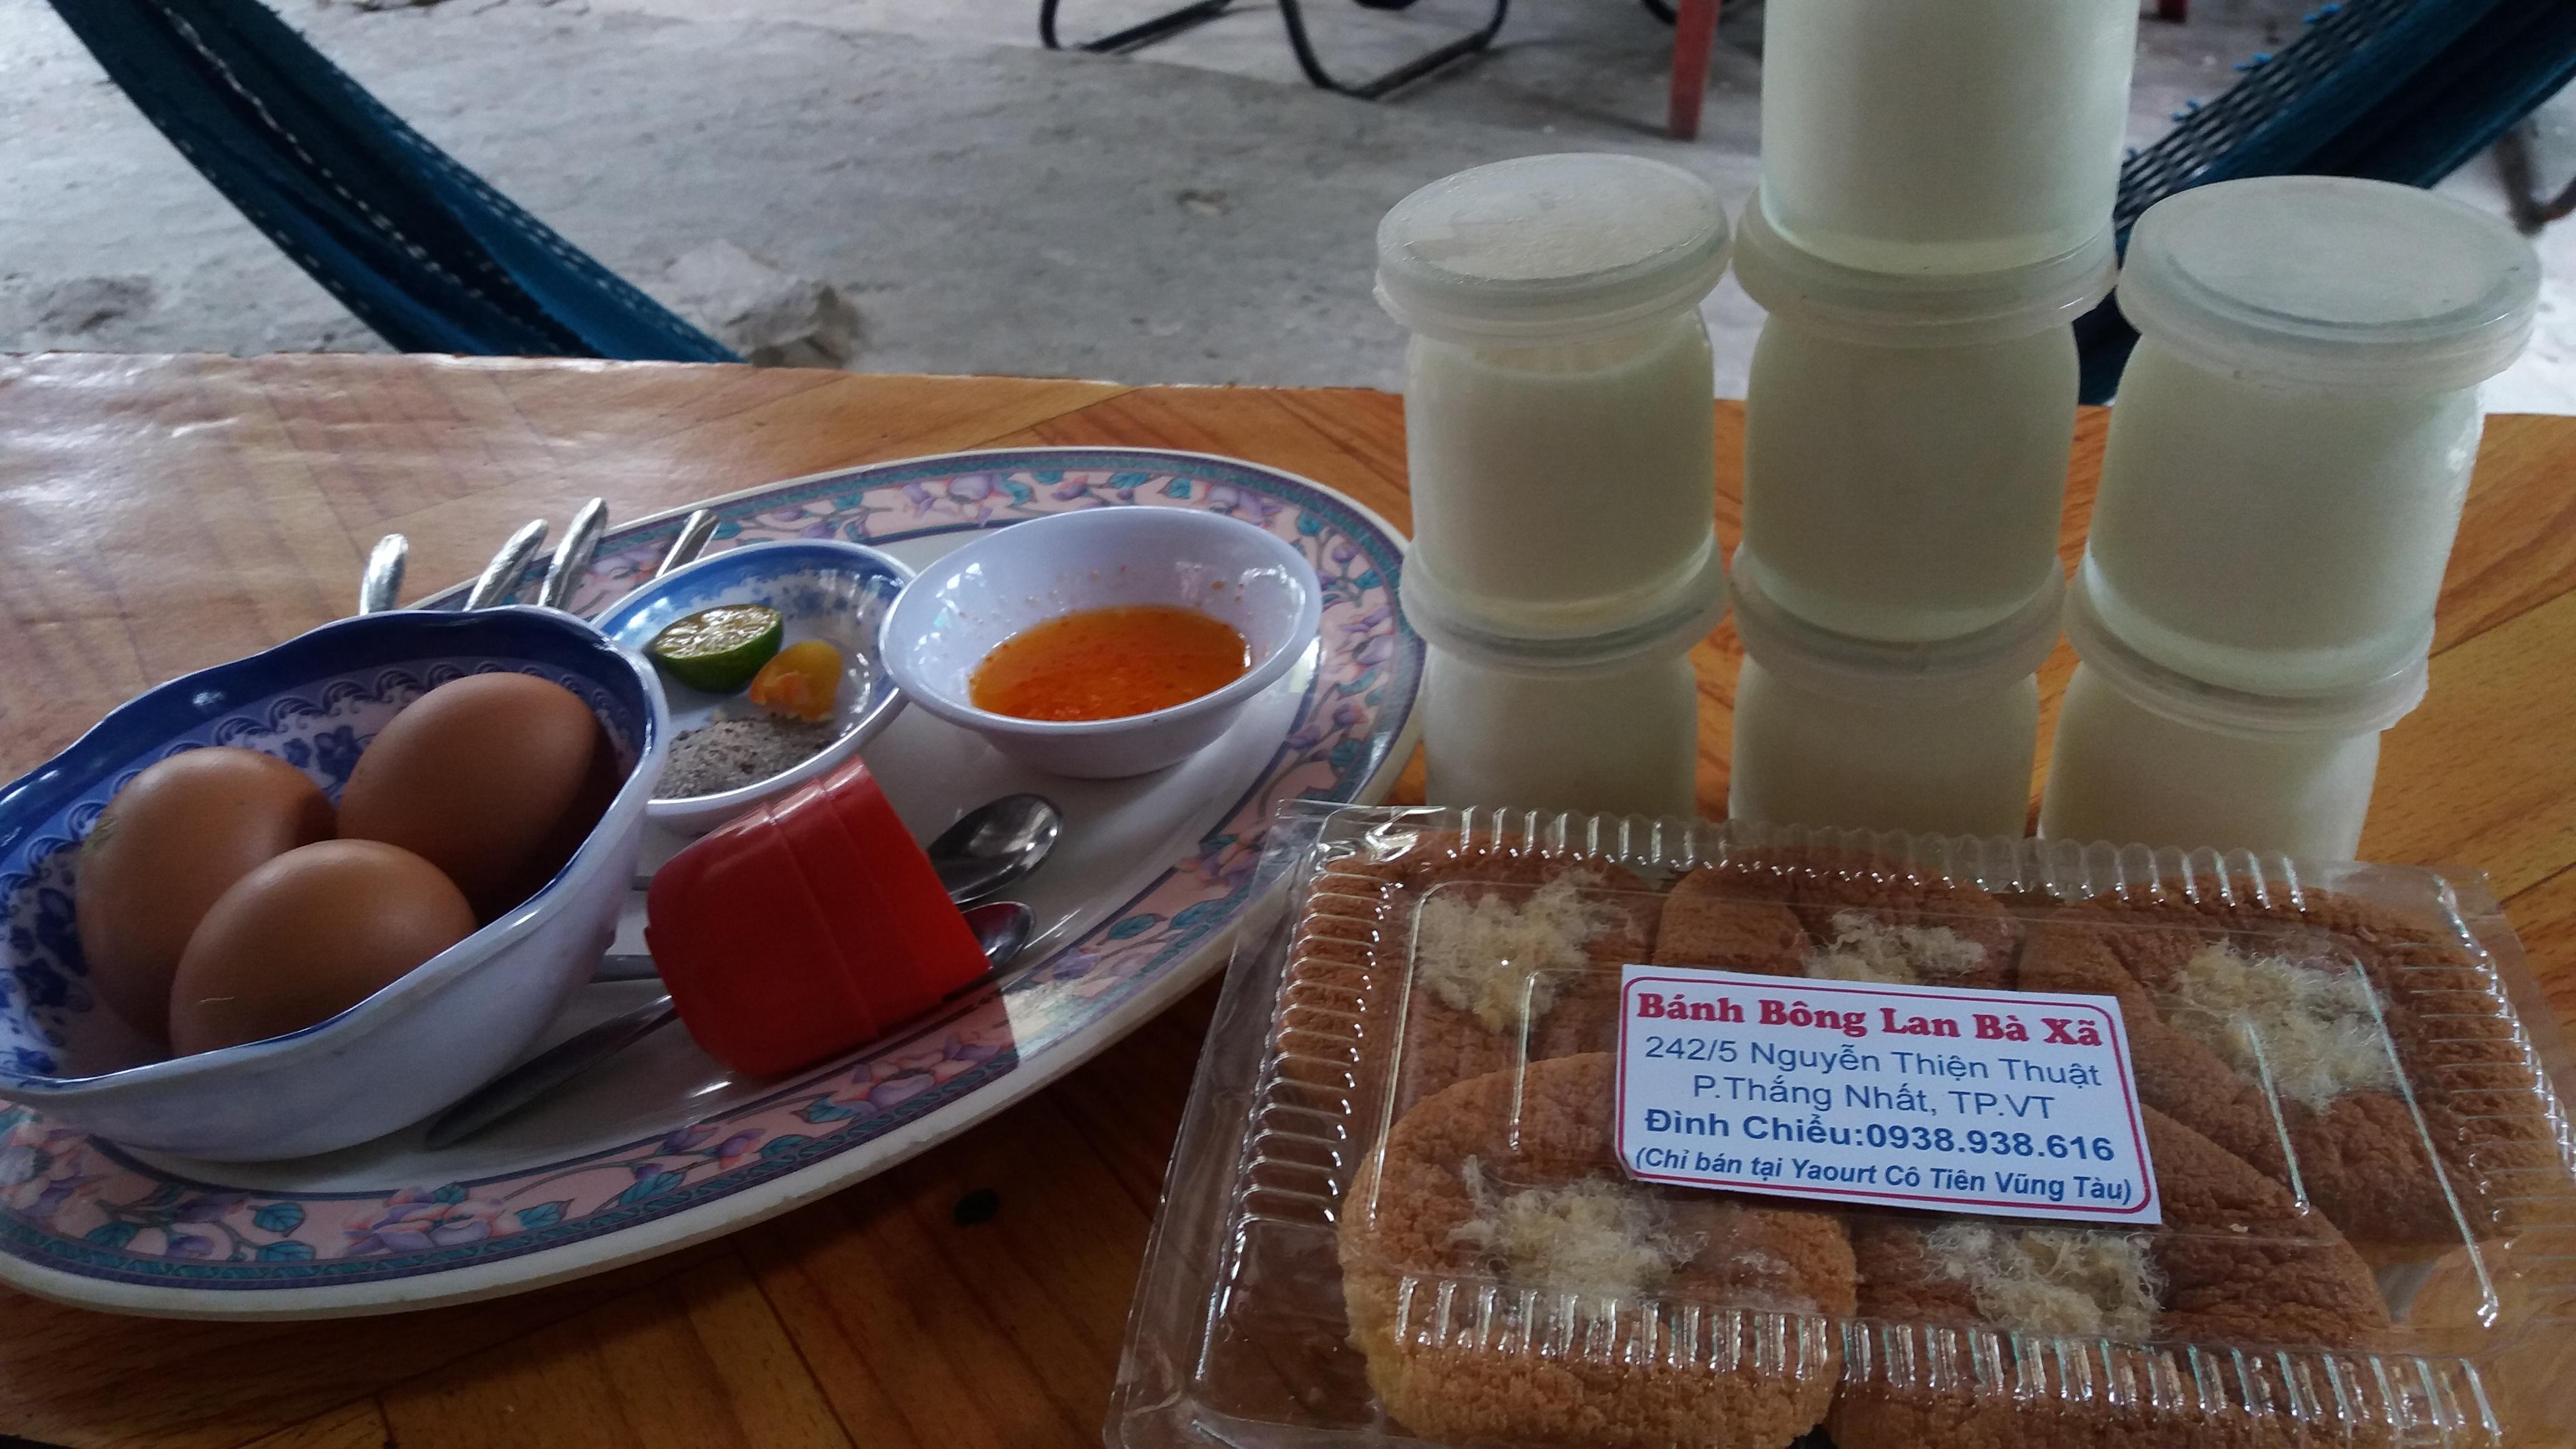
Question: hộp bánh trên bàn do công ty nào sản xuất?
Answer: do công ty bánh bông lan bà xã sản xuất